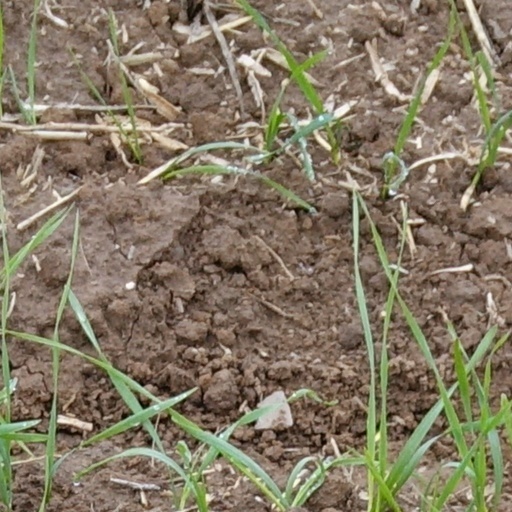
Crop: wheat